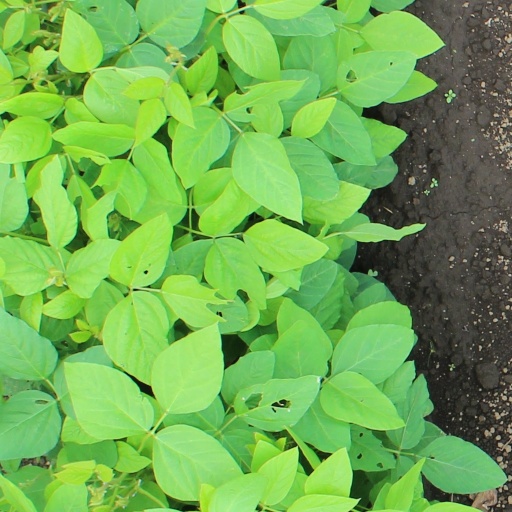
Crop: soybean